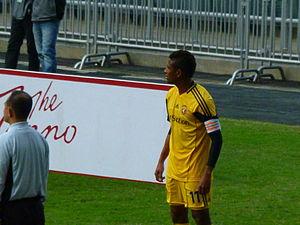
Manoel dos Santos Filho, dit Itaparica, est un footballeur brésilien né le 8 juillet 1980 à Itaparica.